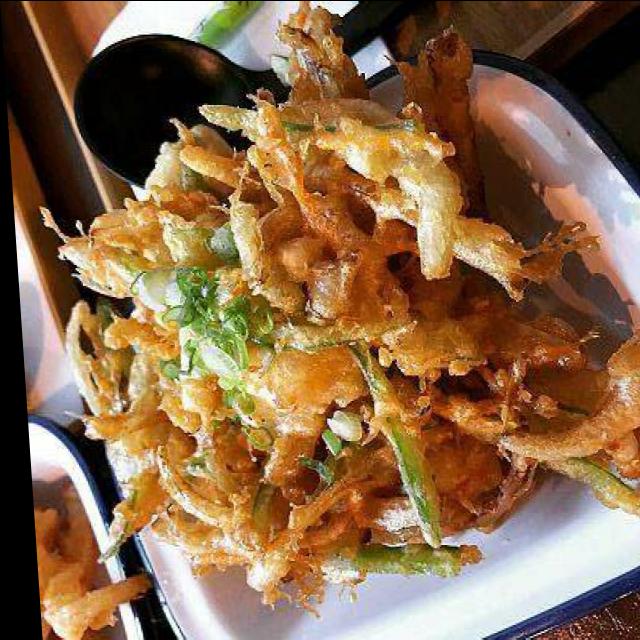
Dish: pakode